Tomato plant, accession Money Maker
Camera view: bottom (45 deg); turntable rotation: 240 degrees
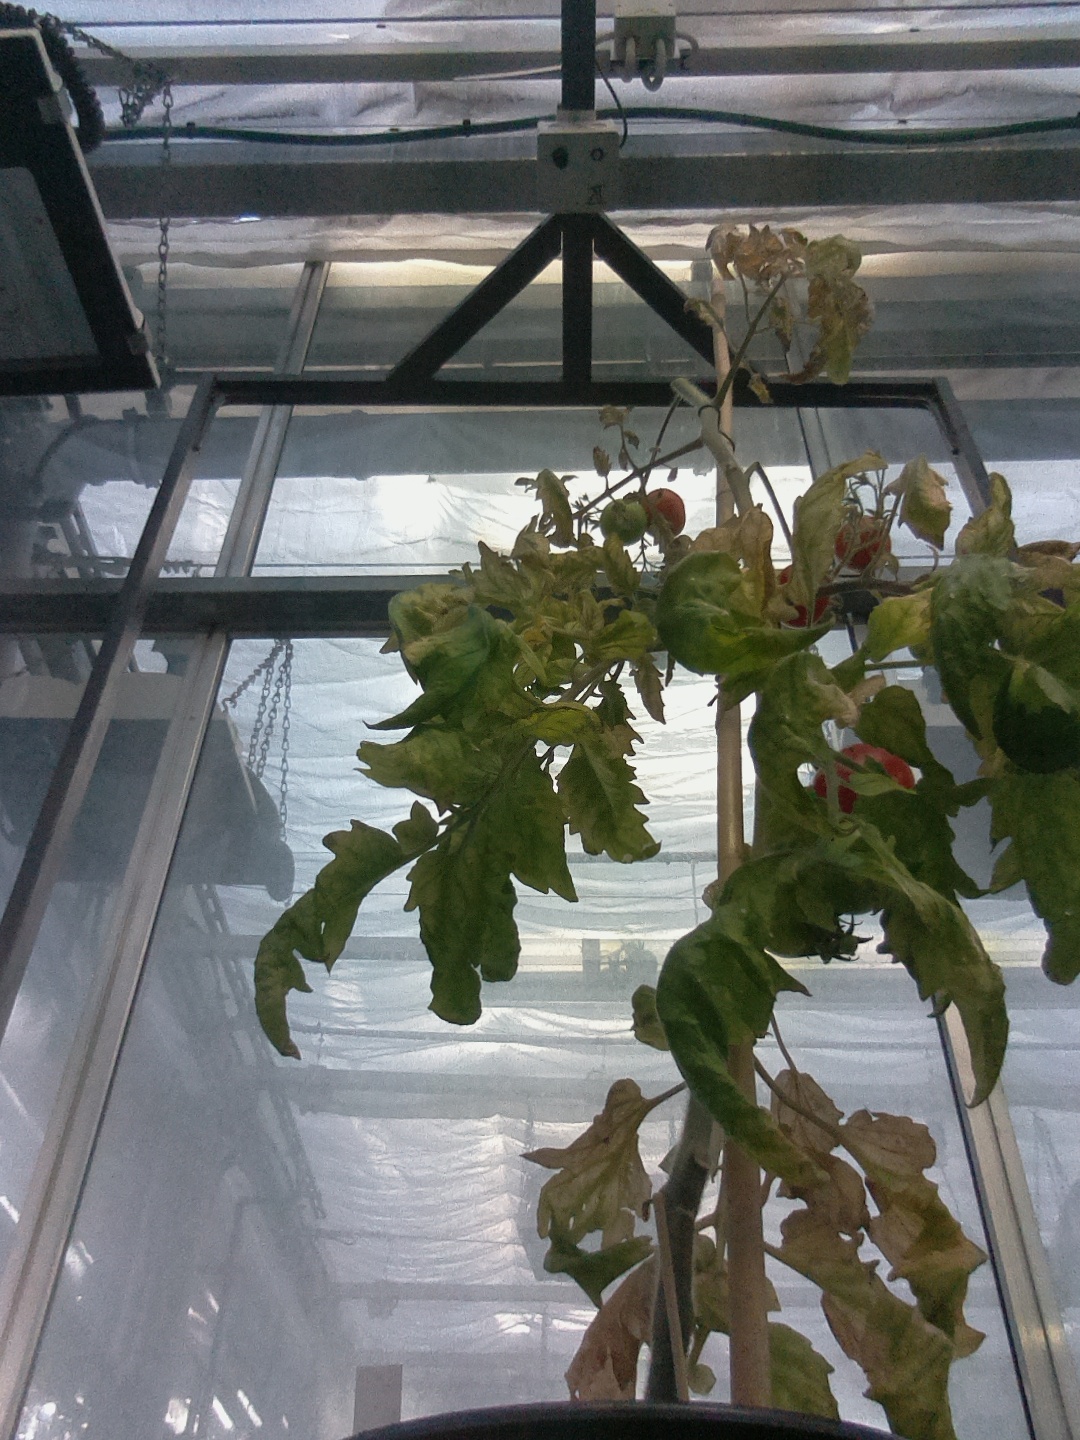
BBCH growth stage 84: 40%-50% of fruits show typical fully ripe color